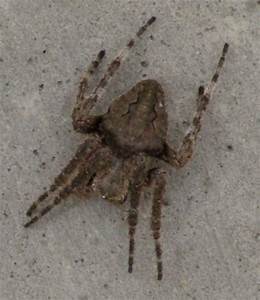
Label: ragno